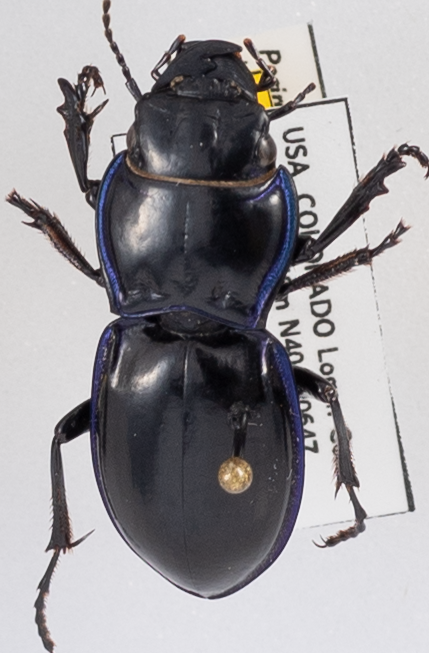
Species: Pasimachus elongatus
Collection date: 2023-06-28
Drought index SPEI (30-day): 1.098
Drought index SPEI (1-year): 0.862
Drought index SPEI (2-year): -1.13